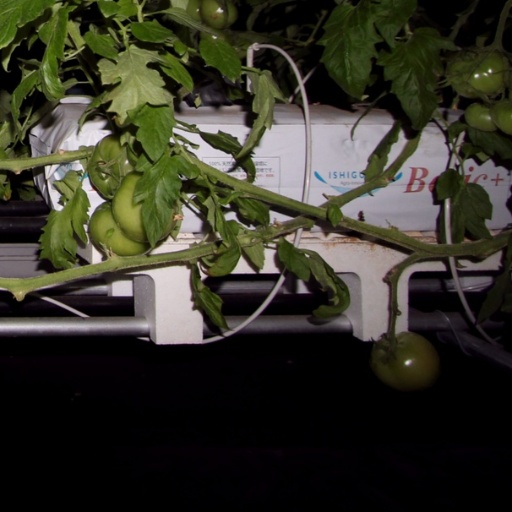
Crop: tomato